Motorcycle accessories

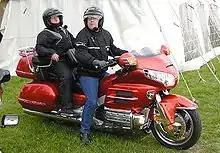
Touring fairing on a Honda Gold Wing

The most prominent of the plastic or fibreglass shells covering parts of the motorcycle is the "fairing". In practice, this may blend almost seamlessly with engine panels or wheel covers/mudguards (which in some cases will be painted or plated metal). These systems act to protect the rider from some or all of the weather, may improve aerodynamics (reducing drag), and are an important styling element.